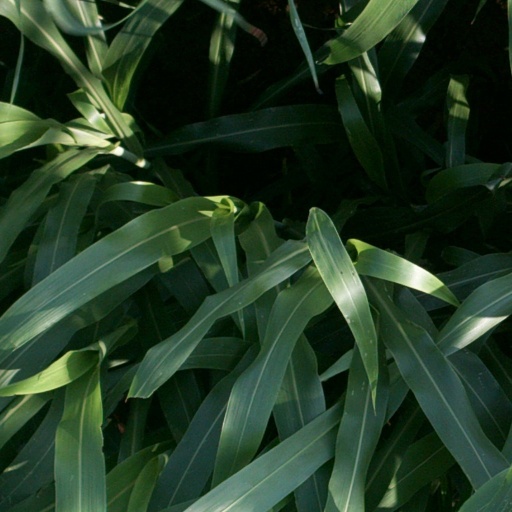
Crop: sorghum